2/2nd Machine Gun Battalion (Australia)

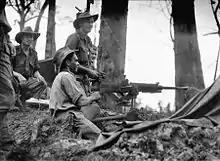
2/2nd Machine Gun Battalion personnel operating a captured Japanese machine gun on Tarakan in 1945

The 2/2nd Machine Gun Battalion was an infantry support unit of the all-volunteer Second Australian Imperial Force that was raised for service overseas during the Second World War. Formed in mid-1940 in Sydney, from personnel drawn from the states of Queensland and New South Wales, the battalion was allocated to the Australian 9th Division. After completing training in Australia, the battalion operated in the Middle East between early 1941 and early 1943, seeing action against German and Italian forces at the First and Second Battles of El Alamein, and undertaking garrison duties in Syria as part of the Allied garrison that was established there after the Syria–Lebanon campaign.